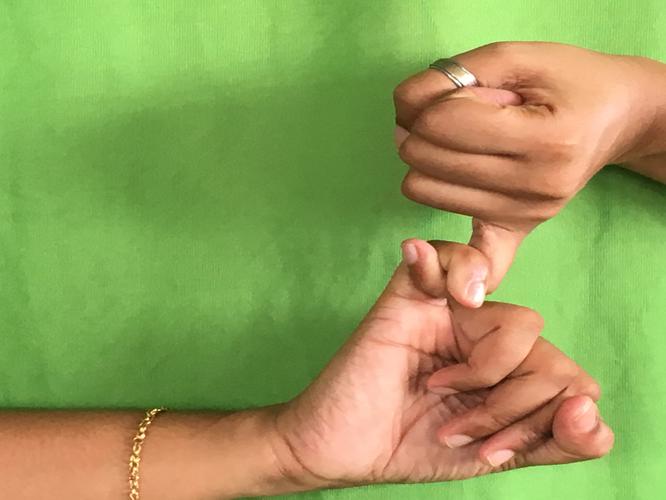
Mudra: Kilaka
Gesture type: double_hand